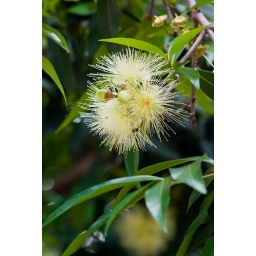
Spotted Along Eagle street in Brisbane, near Customs house